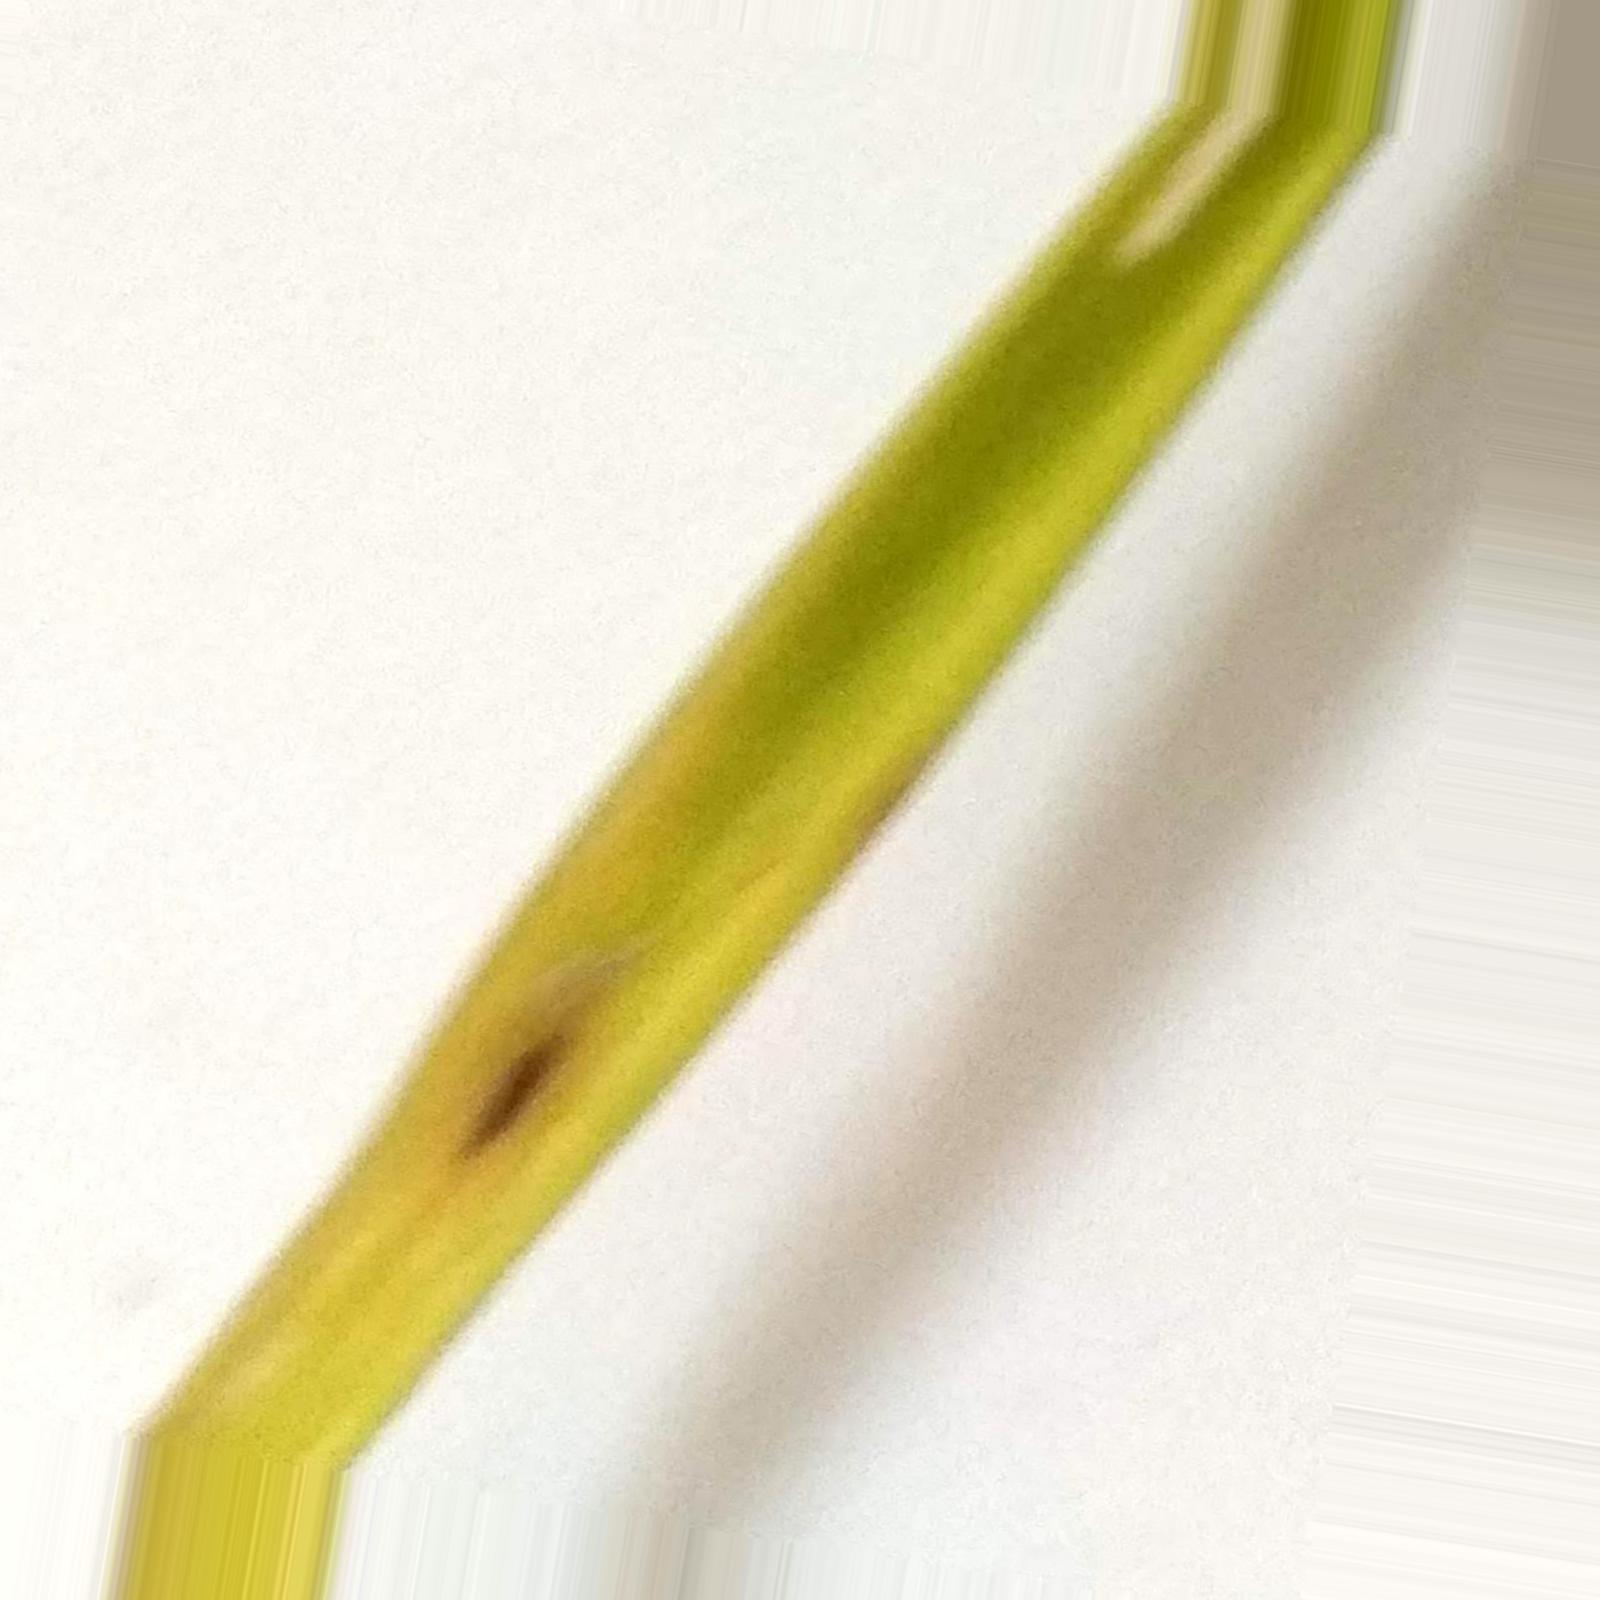
Nhãn: Bệnh Đốm Nâu ( Brown spot )